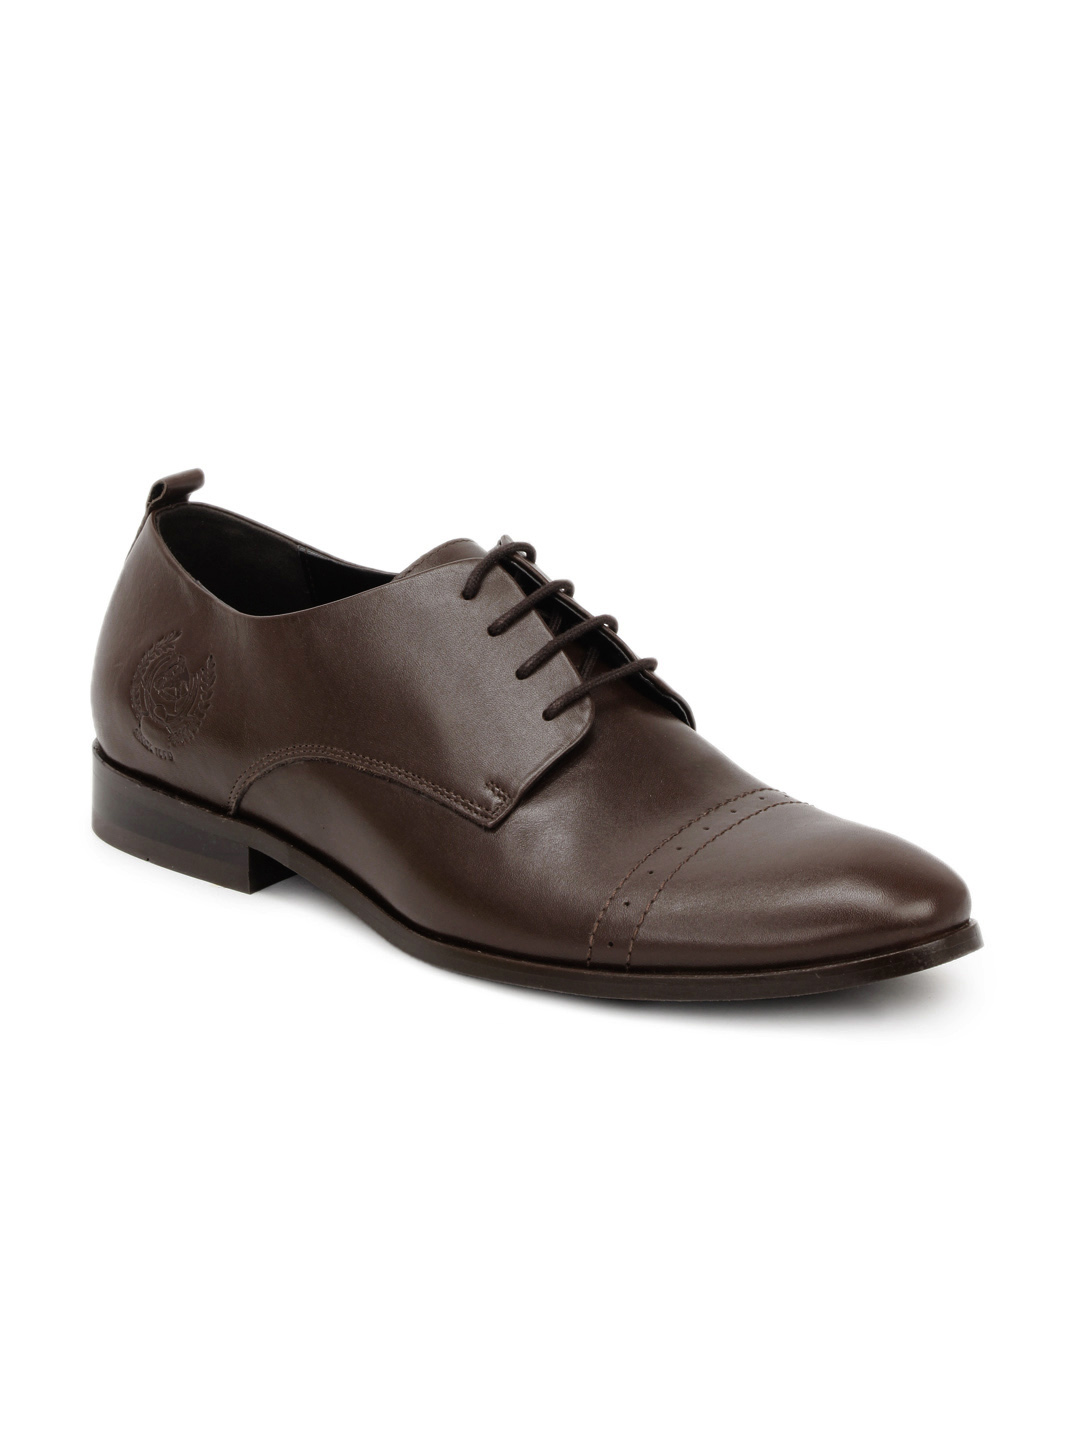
U.S. Polo Assn. Men Brown Derby Formal Shoes
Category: Footwear / Shoes / Formal Shoes
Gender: Men
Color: Brown
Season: Summer 2012
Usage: Formal